Crveni Otok

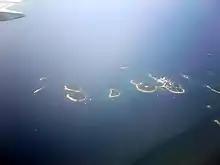
Crveni Otok (the two connected islands to the right).

Crveni Otok (Red Island) is a twinned island in the Croatian part of the Adriatic Sea. It is situated near Rovinj and connects the island of Sveti Andrija (Croatian for "Saint Andrew", Italian: "Isola di Sant'Andrea") with neighbouring islet of with an embankment. Its area is .